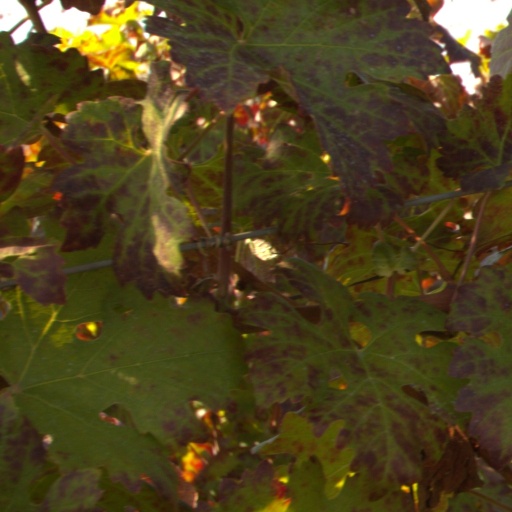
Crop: grape